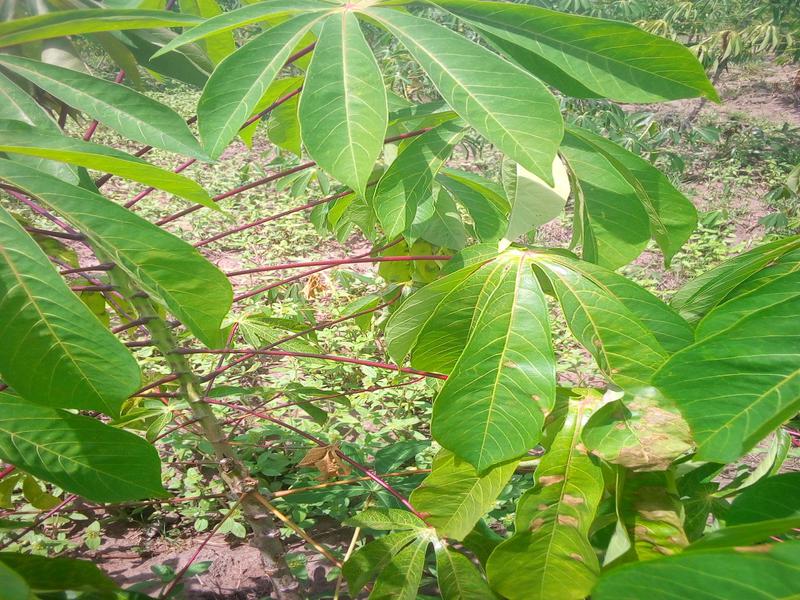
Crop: cassava
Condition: bacterial_blight